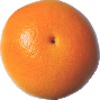
Label: Grapefruit Pink 1